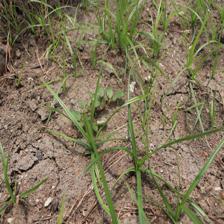
Label: Grass